Mount Pleasant Mail Centre

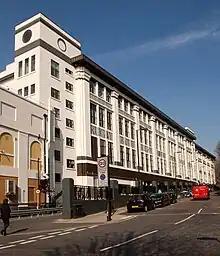
The Mail Centre as seen from Mount Pleasant (to the south).

To begin with the prison buildings were used to house various Post Office departments: the prison bakehouse became the office of the Post Office Stores Department, the governor's house was used by the Telegraph Superintending Engineer (whose workshops expanded into other buildings in the eastern corner of the site); the chapel housed a hundred clerks of the Money Order Office (with a similar number being accommodated in what had been the governor's offices on the floors below), while the adjacent long cell-block was used for postal stores. (The Money Order Office moved out in 1897 to temporary accommodation in Fore Street; whereupon the stores department moved into the chapel and other vacated areas, and the cell-block was demolished.)